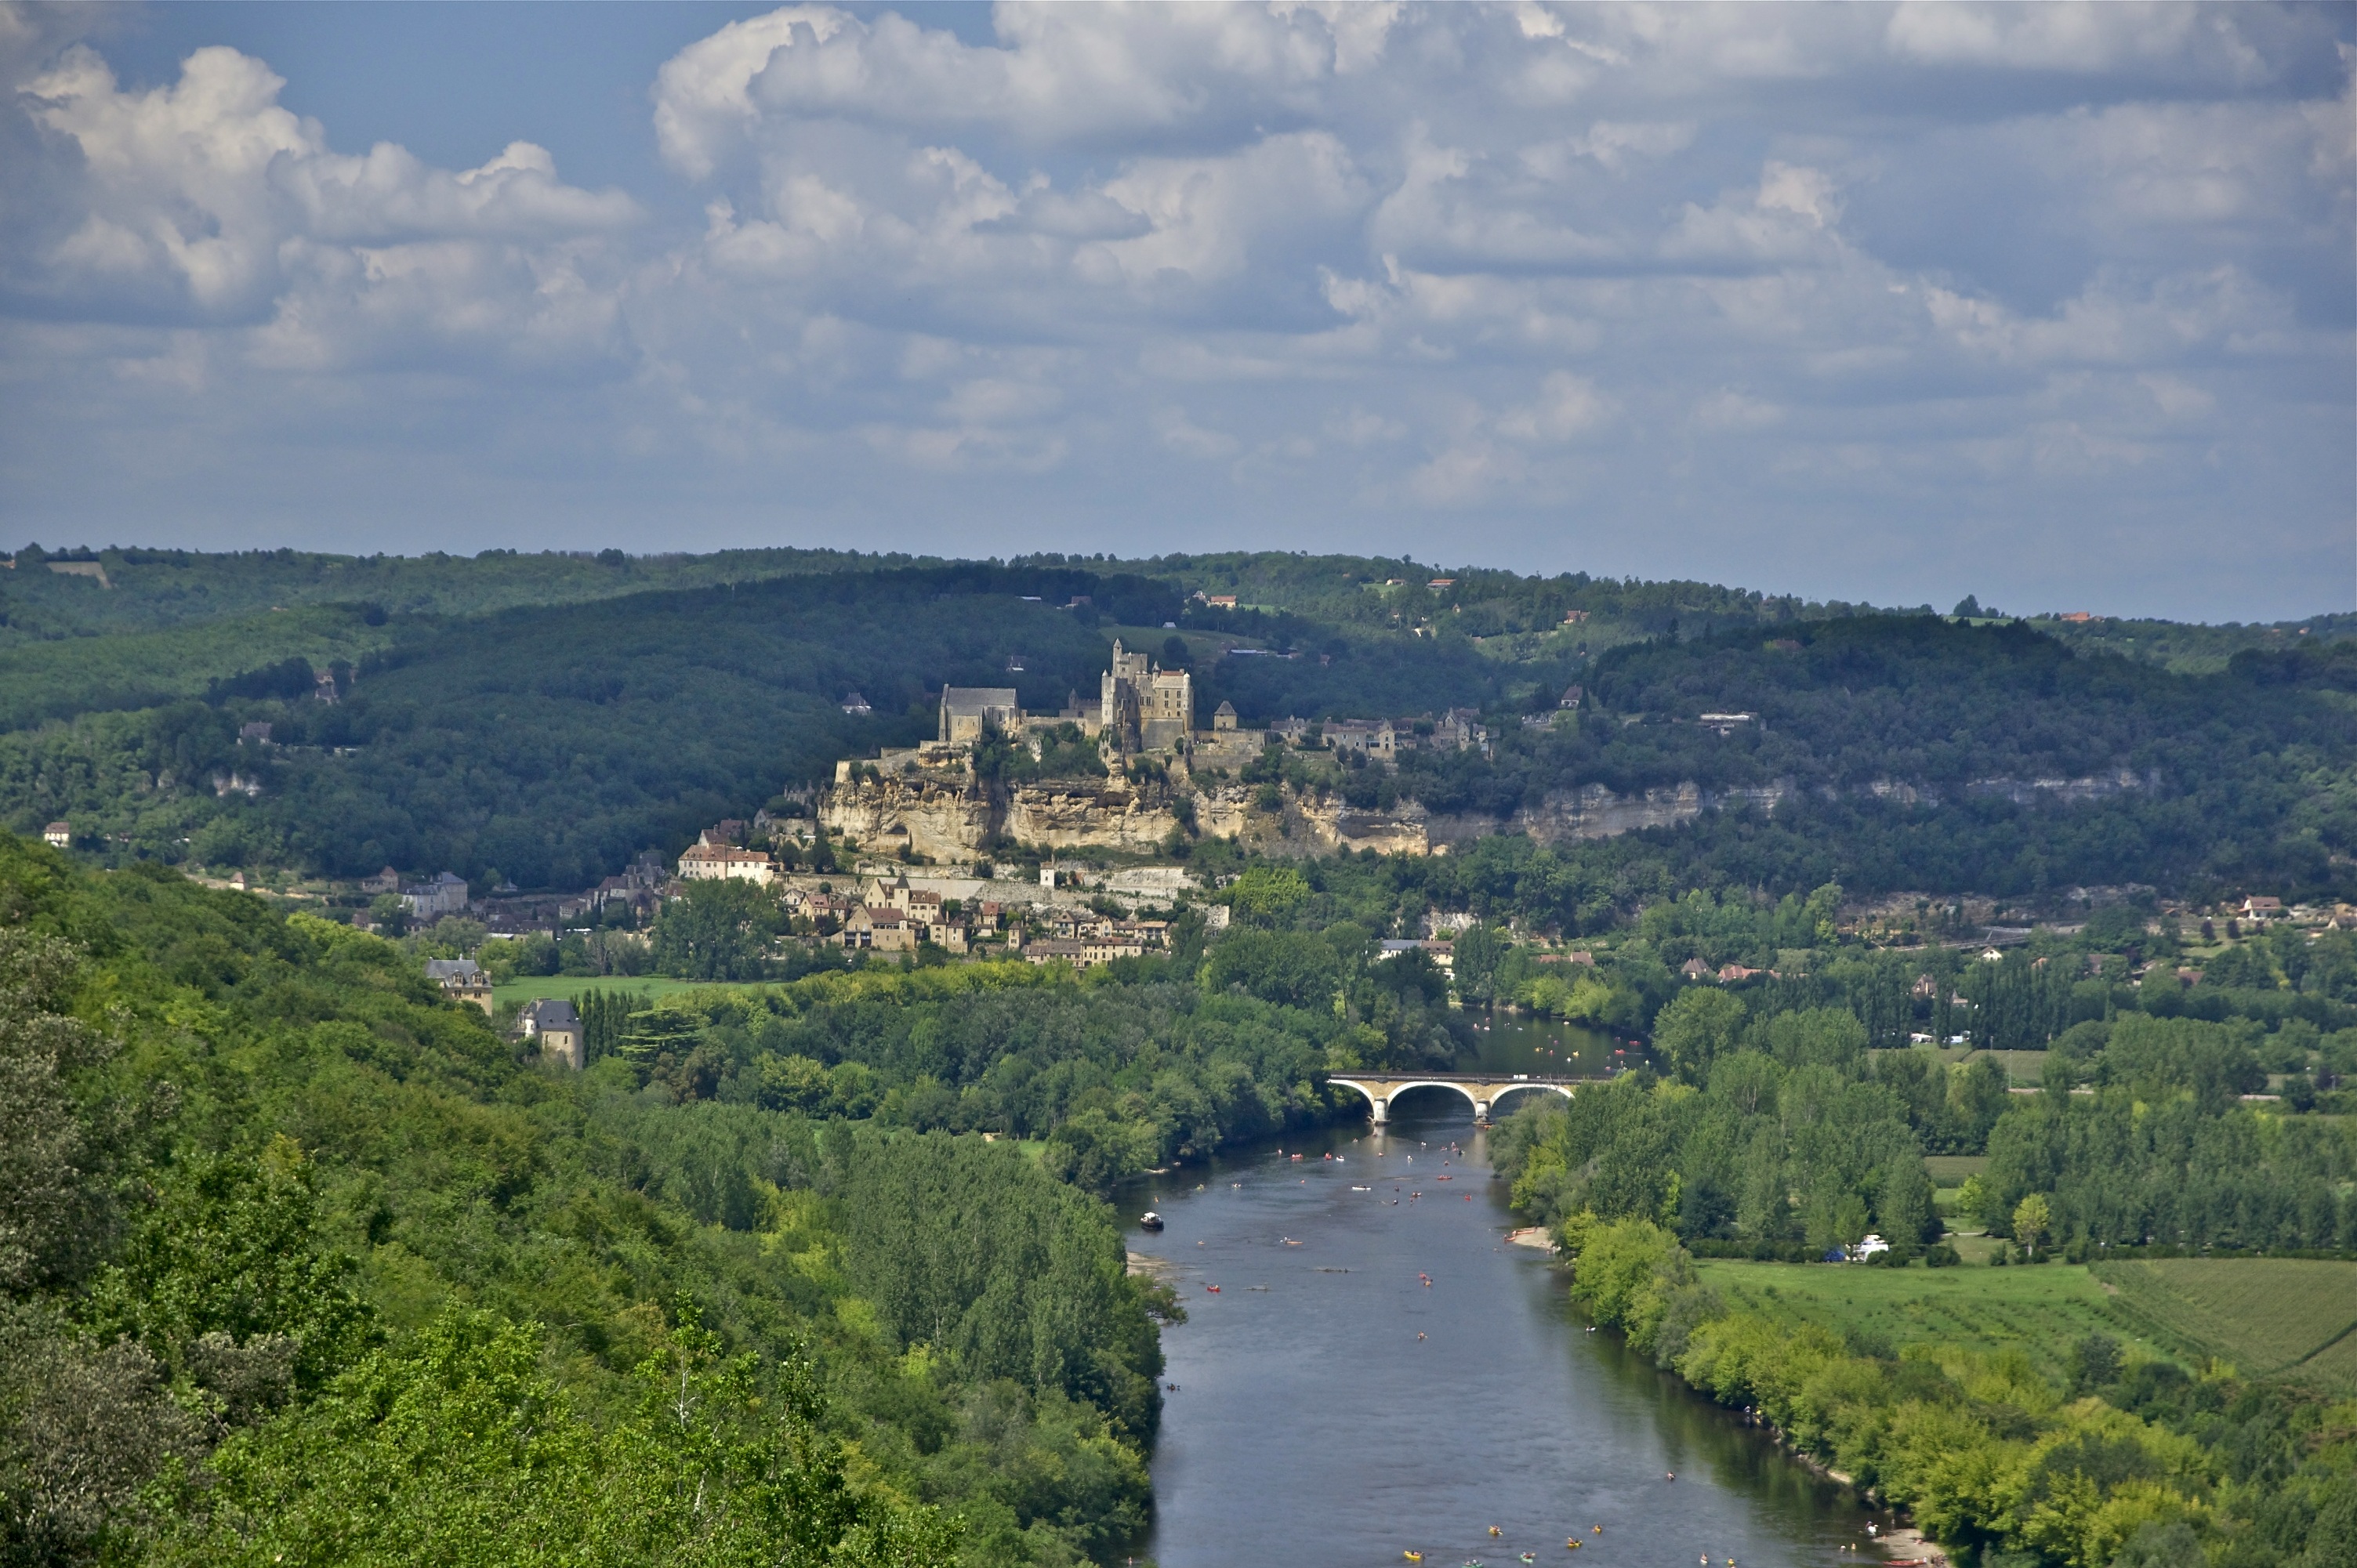
landscape, sea, coast, mountain, hill, view, river, village, france, castle, reservoir, historic, waterway, picturesque, dordogne, rural area, landform, aerial photography, geographical feature, beynac